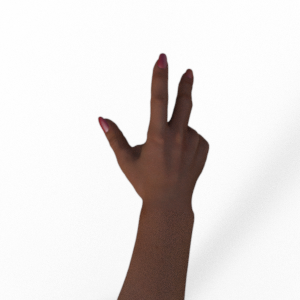
Label: scissors